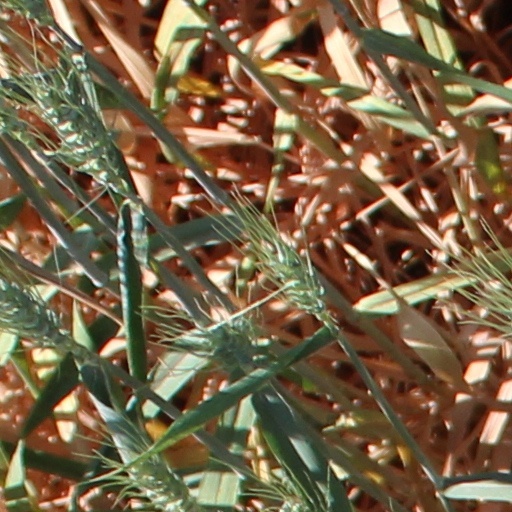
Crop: wheat